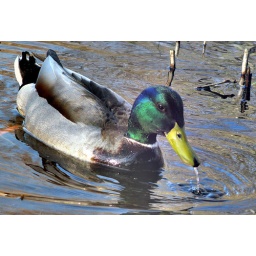
A male mallard duck in Medford, Massachusetts.